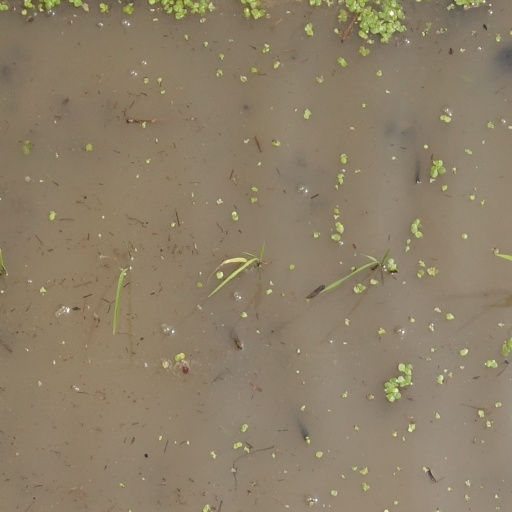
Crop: rice